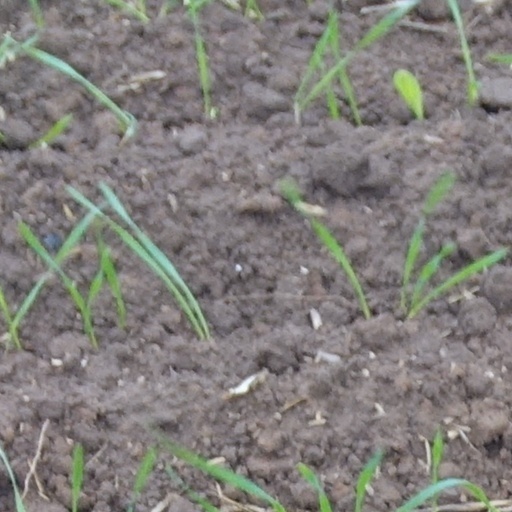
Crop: wheat